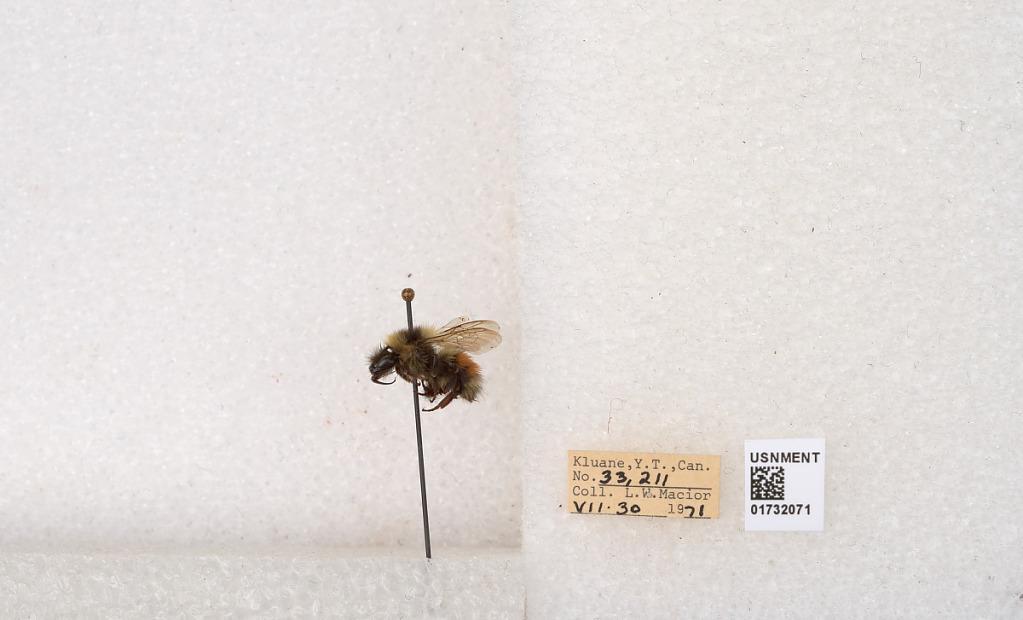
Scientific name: Bombus (Pyrobombus) sylvicola Kirby
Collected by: L. Macior
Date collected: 1971-7-30
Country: Canada
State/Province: Yukon Teritory
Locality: Kluane National Park and Reserve
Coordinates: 60.7493, -139.504